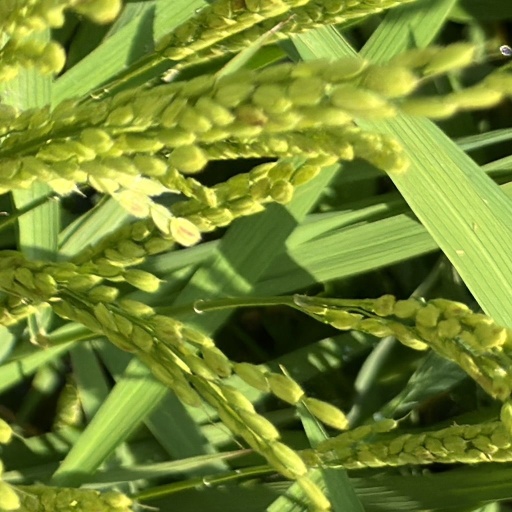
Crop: rice